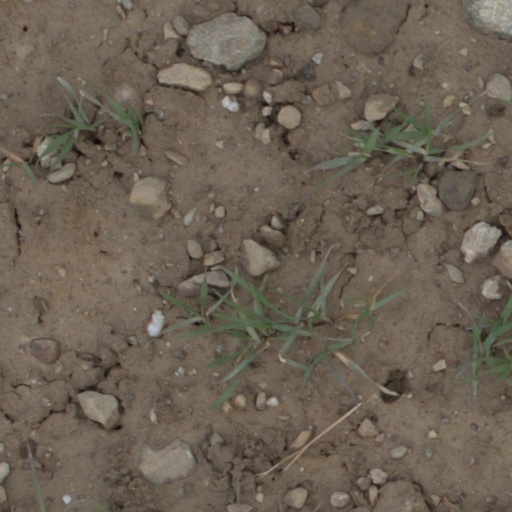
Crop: wheat